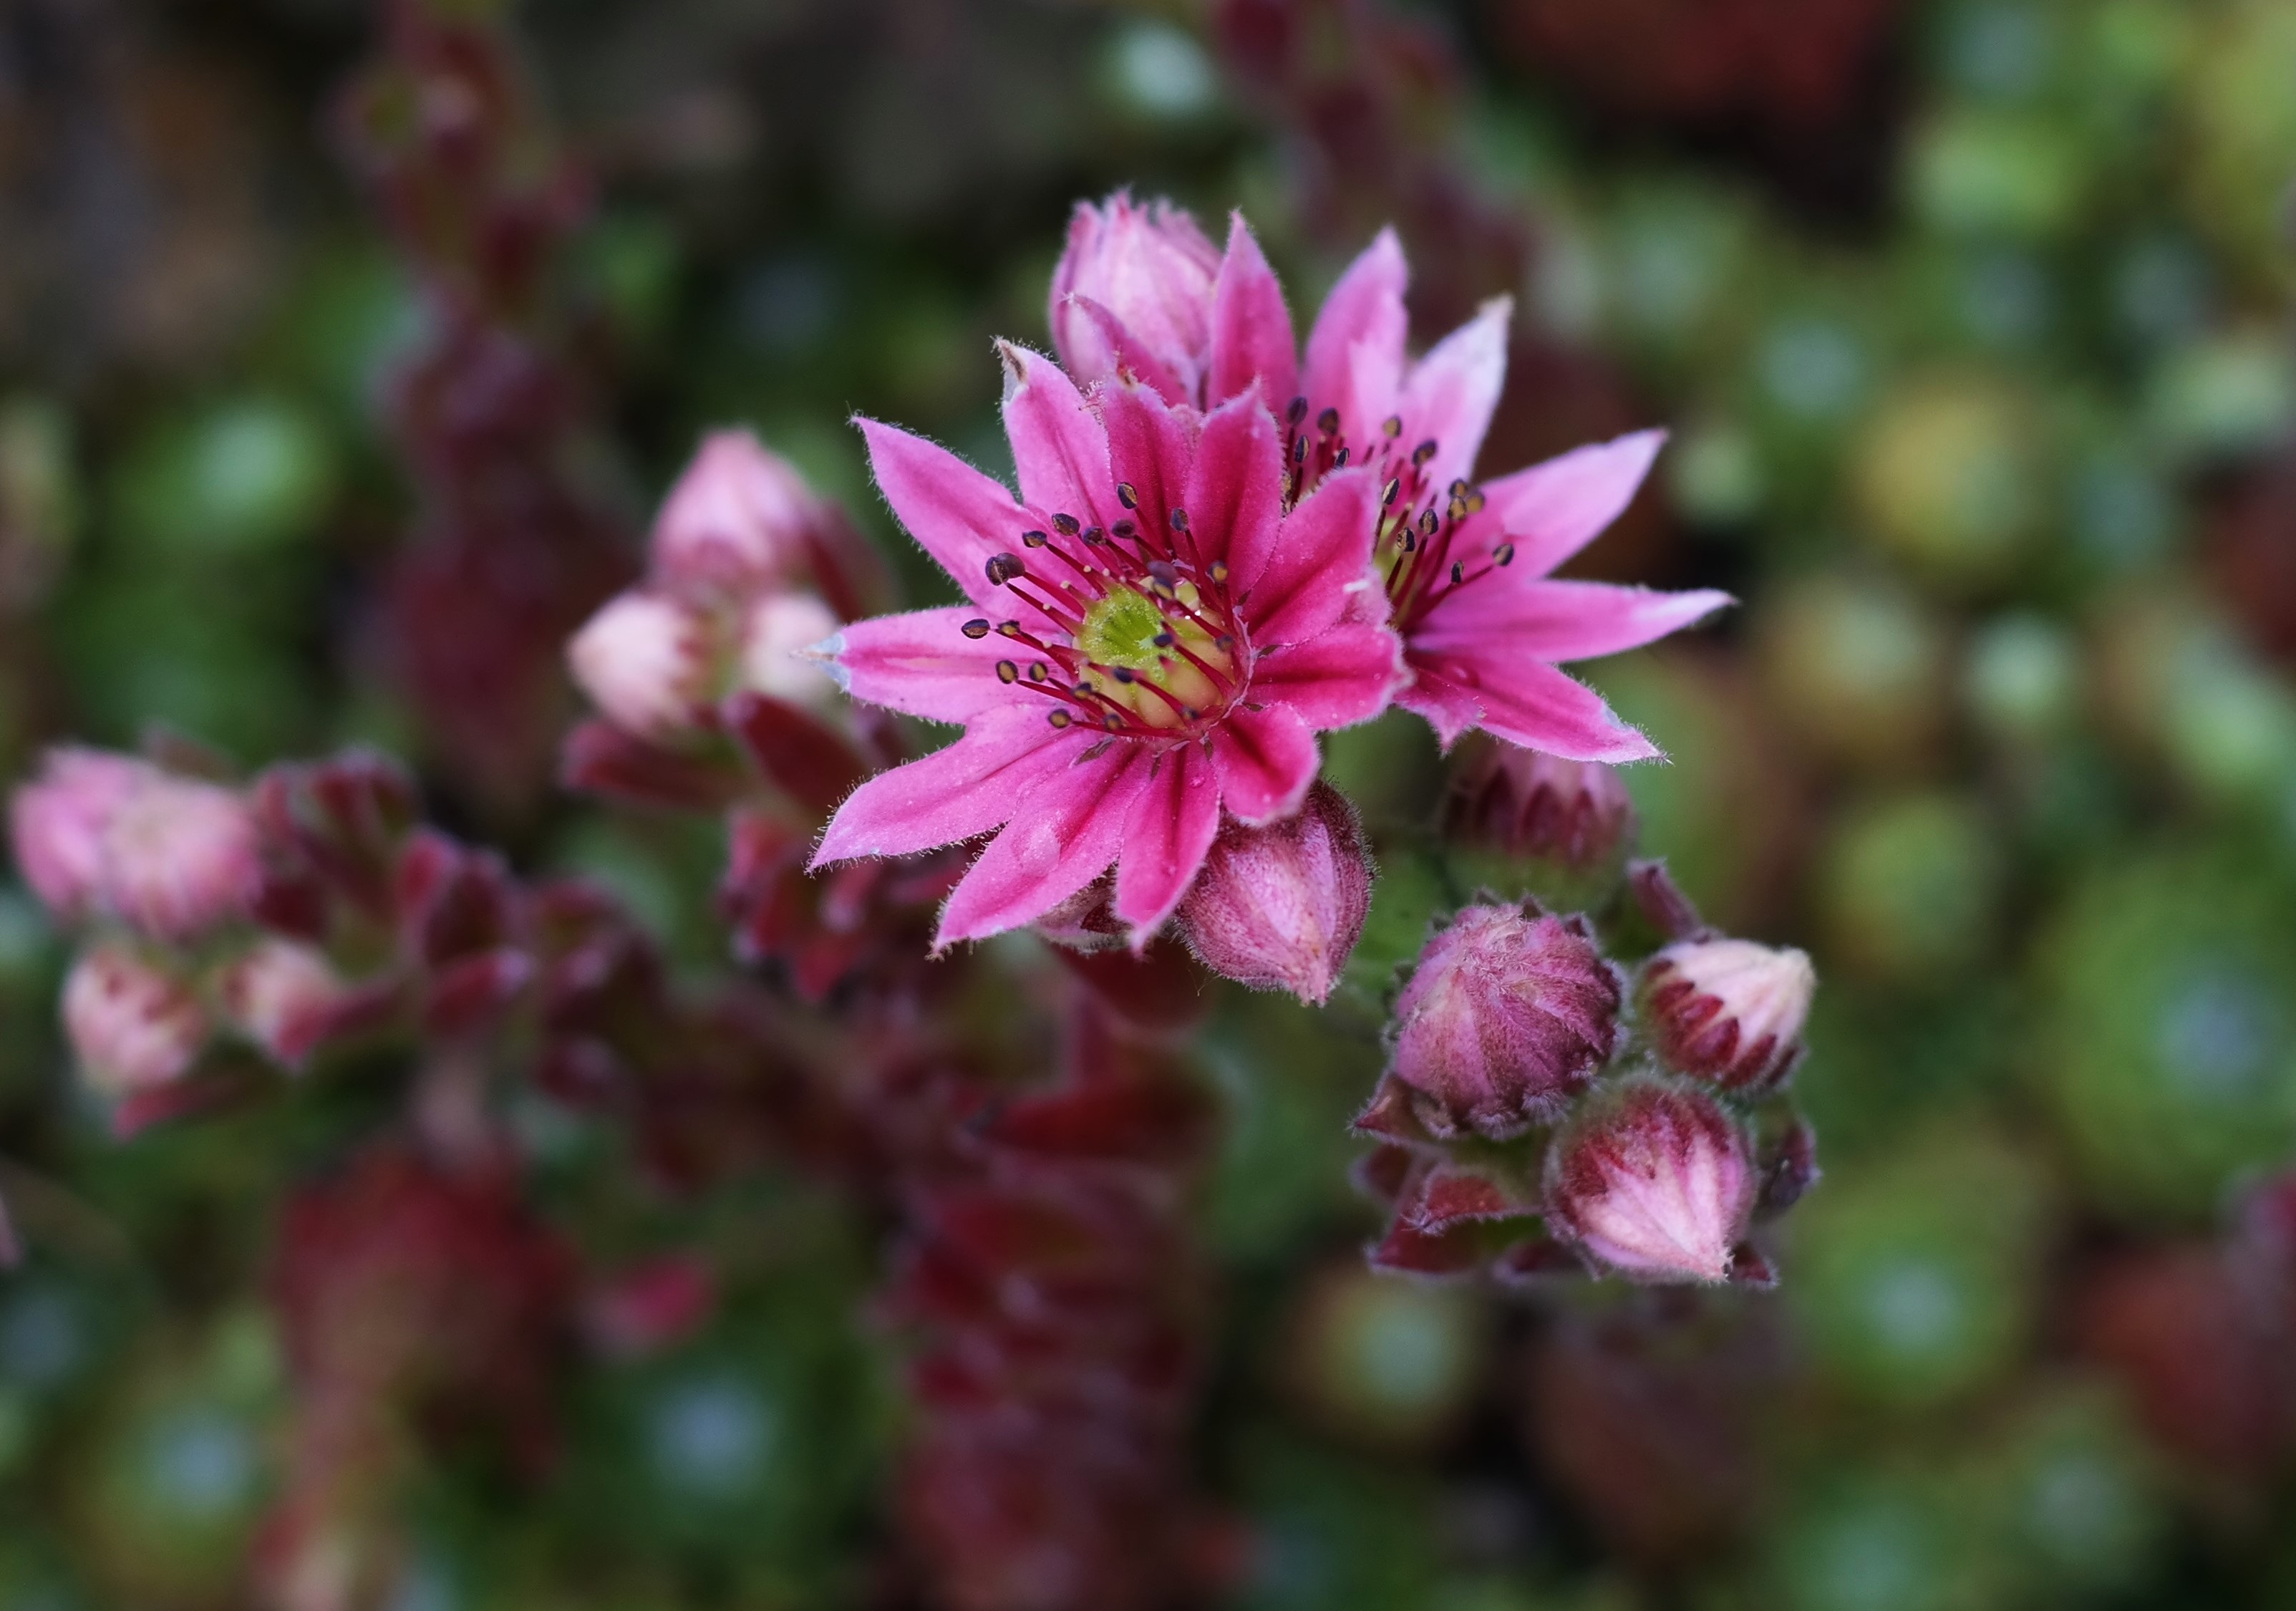
nature, blossom, plant, flower, petal, bloom, botany, flora, wildflower, shrub, macro photography, flowering plant, houseleek, stone crop, belt roses help, roof houseleek, land plant